Tarn Adams

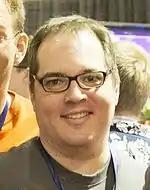
Adams' older brother, Zach, in 2013

Tarn earned a degree in mathematics at the University of Washington. He began his doctoral studies at Stanford University, completing them in 2005 with a dissertation titled "Flat Chains in Banach Spaces", which was published in "The Journal of Geometric Analysis". During his first year at Stanford, he said he was under heavy pressure, that the professional environment and competitiveness affected him negatively. He also cited a dilemma he was facing between studying mathematics and developing video games. This stressful situation drove him for a time into depression and he admitted to having had a brief stint with narcotics.